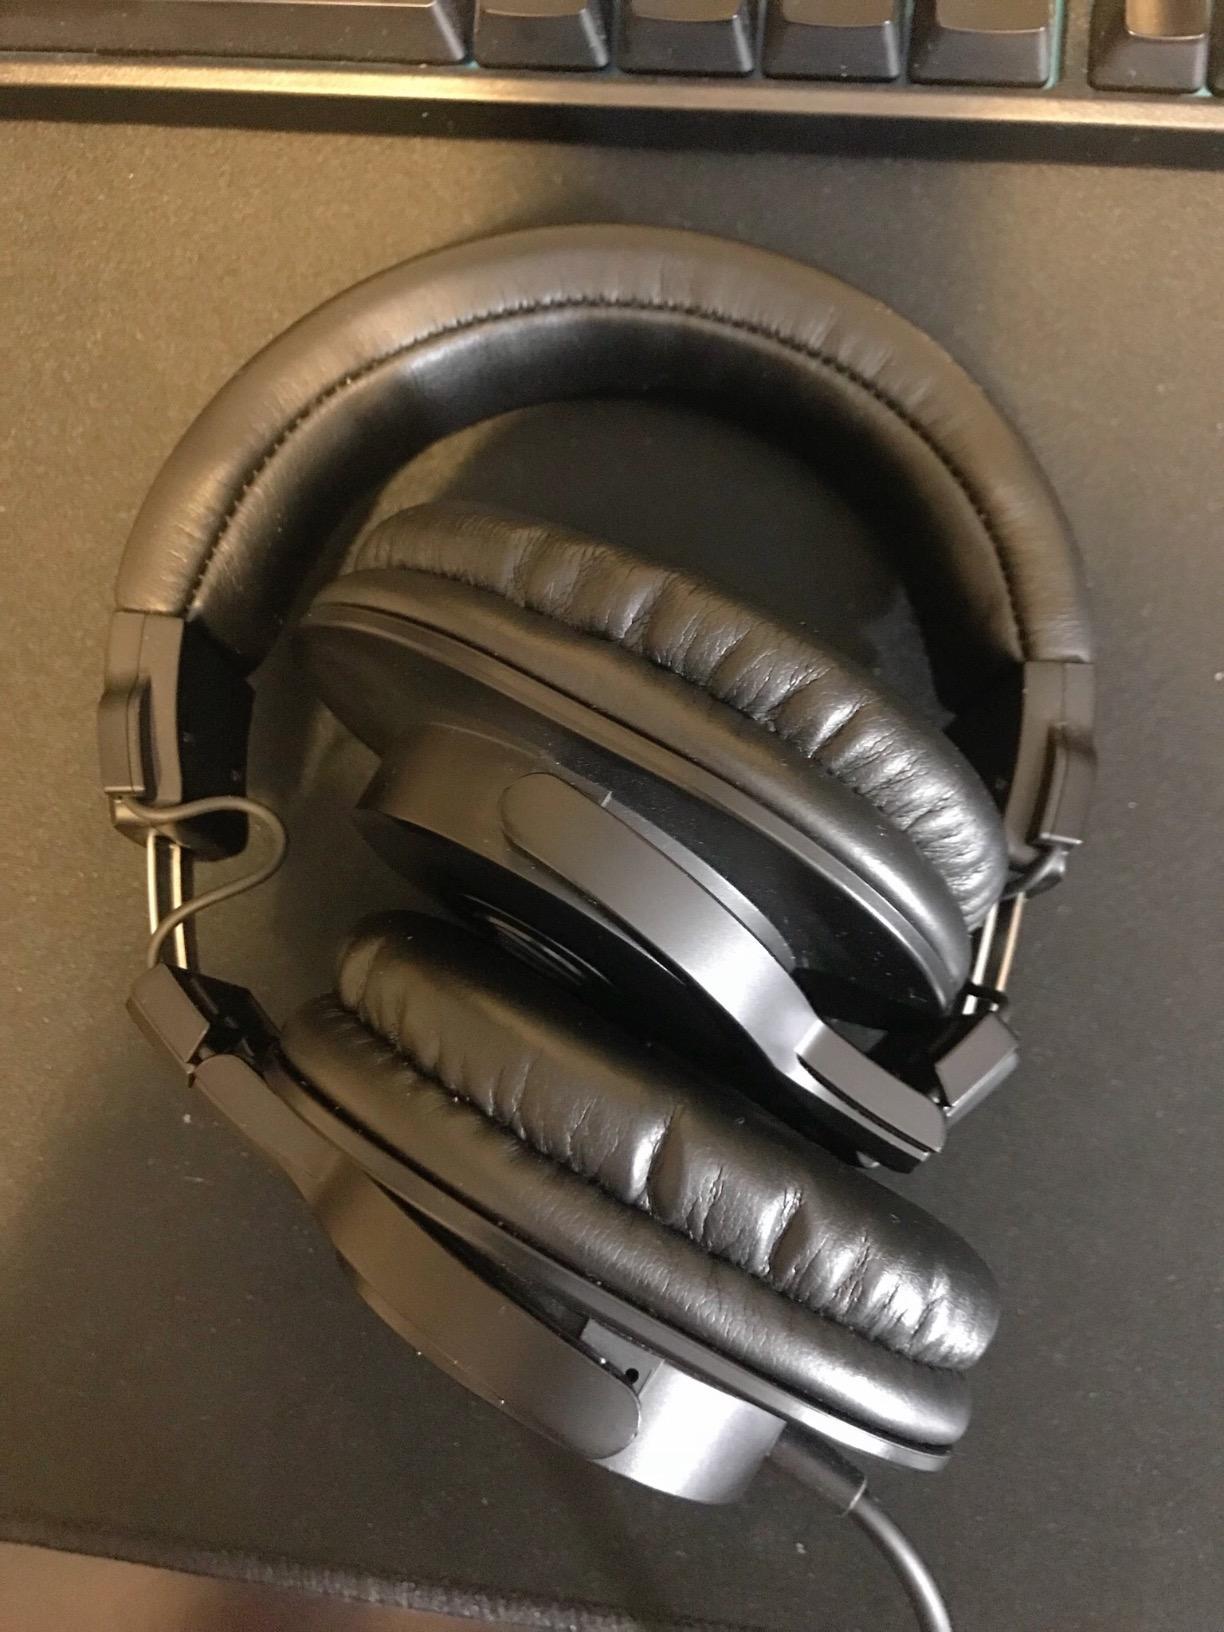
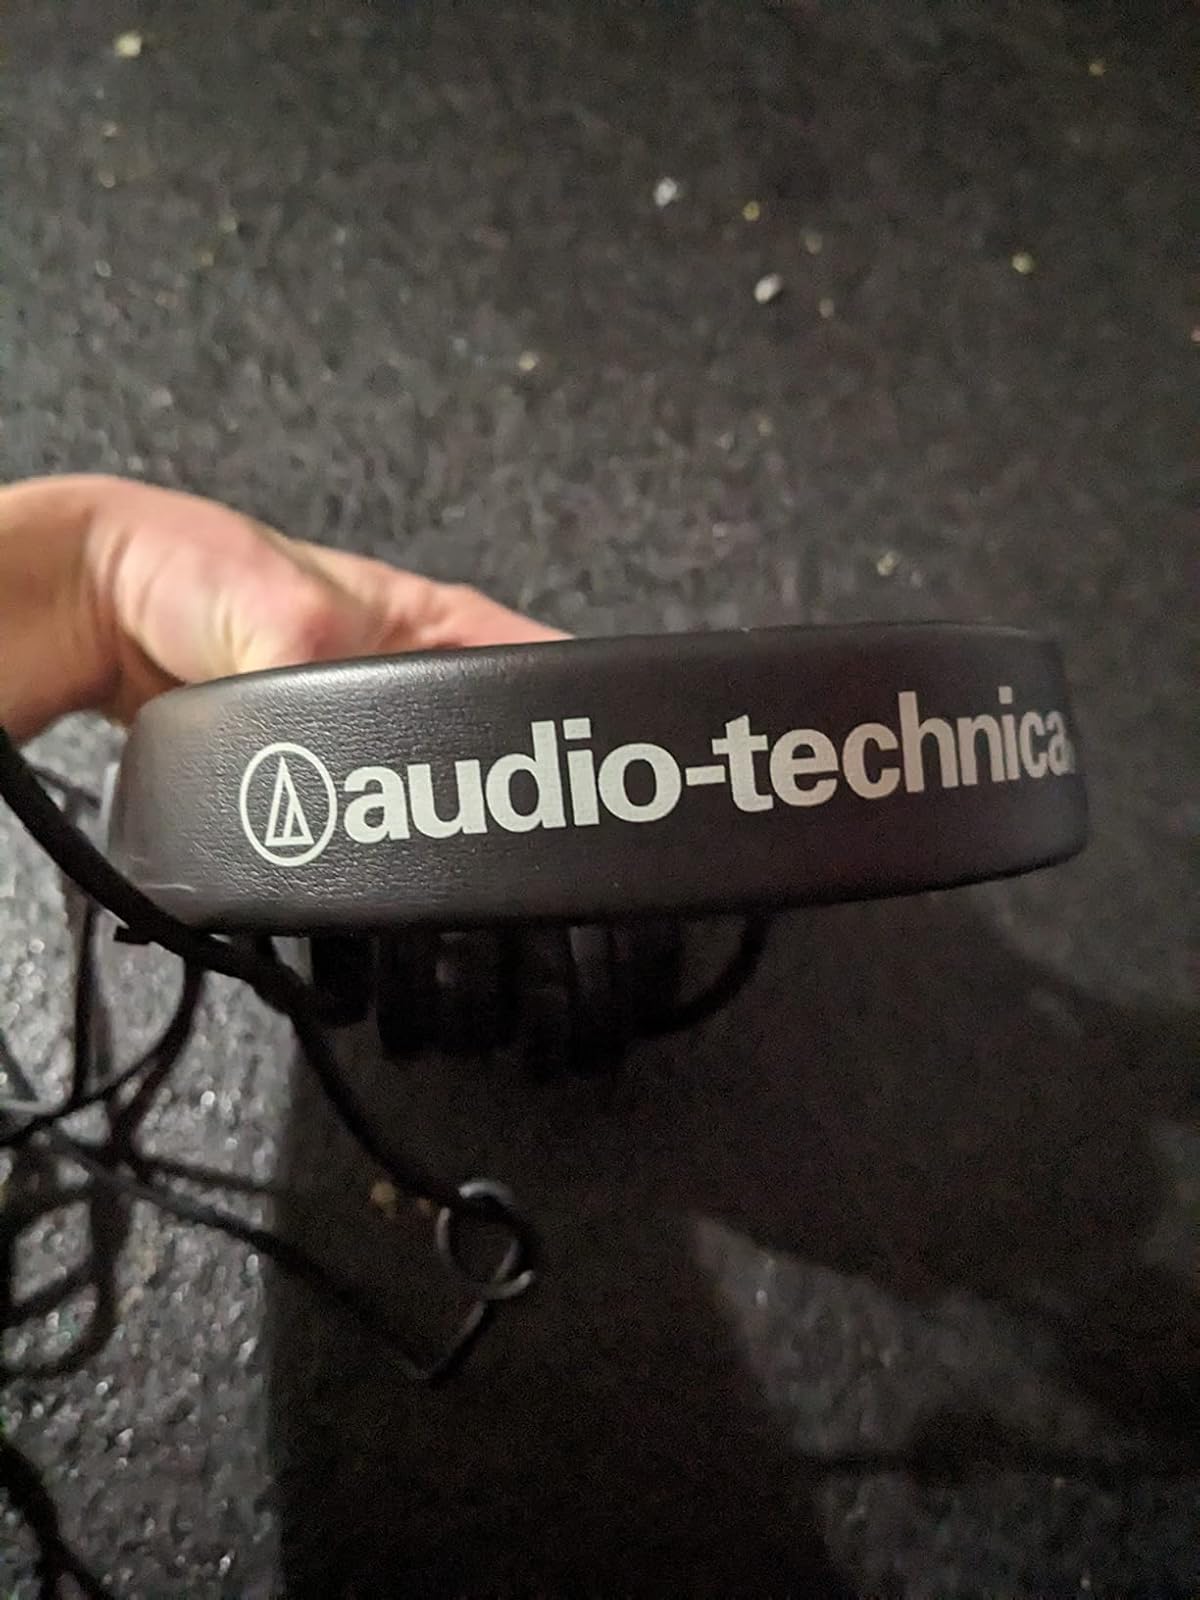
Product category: headphones
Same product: no